Gale of January 1976

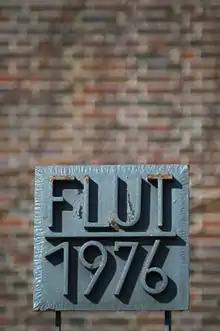
Flood height marker Blankenese, Hamburg

In the Irish Sea, 400 passengers aboard the Le Havre to Rosslare ferry arrived 10 hours late after being tossed in the storm. In Merseyside at the Tranmere Oil Terminal, high winds caused the Shell oil tanker "Myrina" to break loose (breaking 14 mooring lines and oil discharge hoses) and strand on a sandbank. Thirteen tugs re-floated the tanker on the next day's high tide. A recently opened landing stage for the Mersey Ferry was sunk, having cost 1.25 million pounds. The former Isle of Man steamer TSS King Orry (IV) broke her mooring and ran aground in the Lune estuary, while berthed at Glasson Dock waiting to be dismantled.